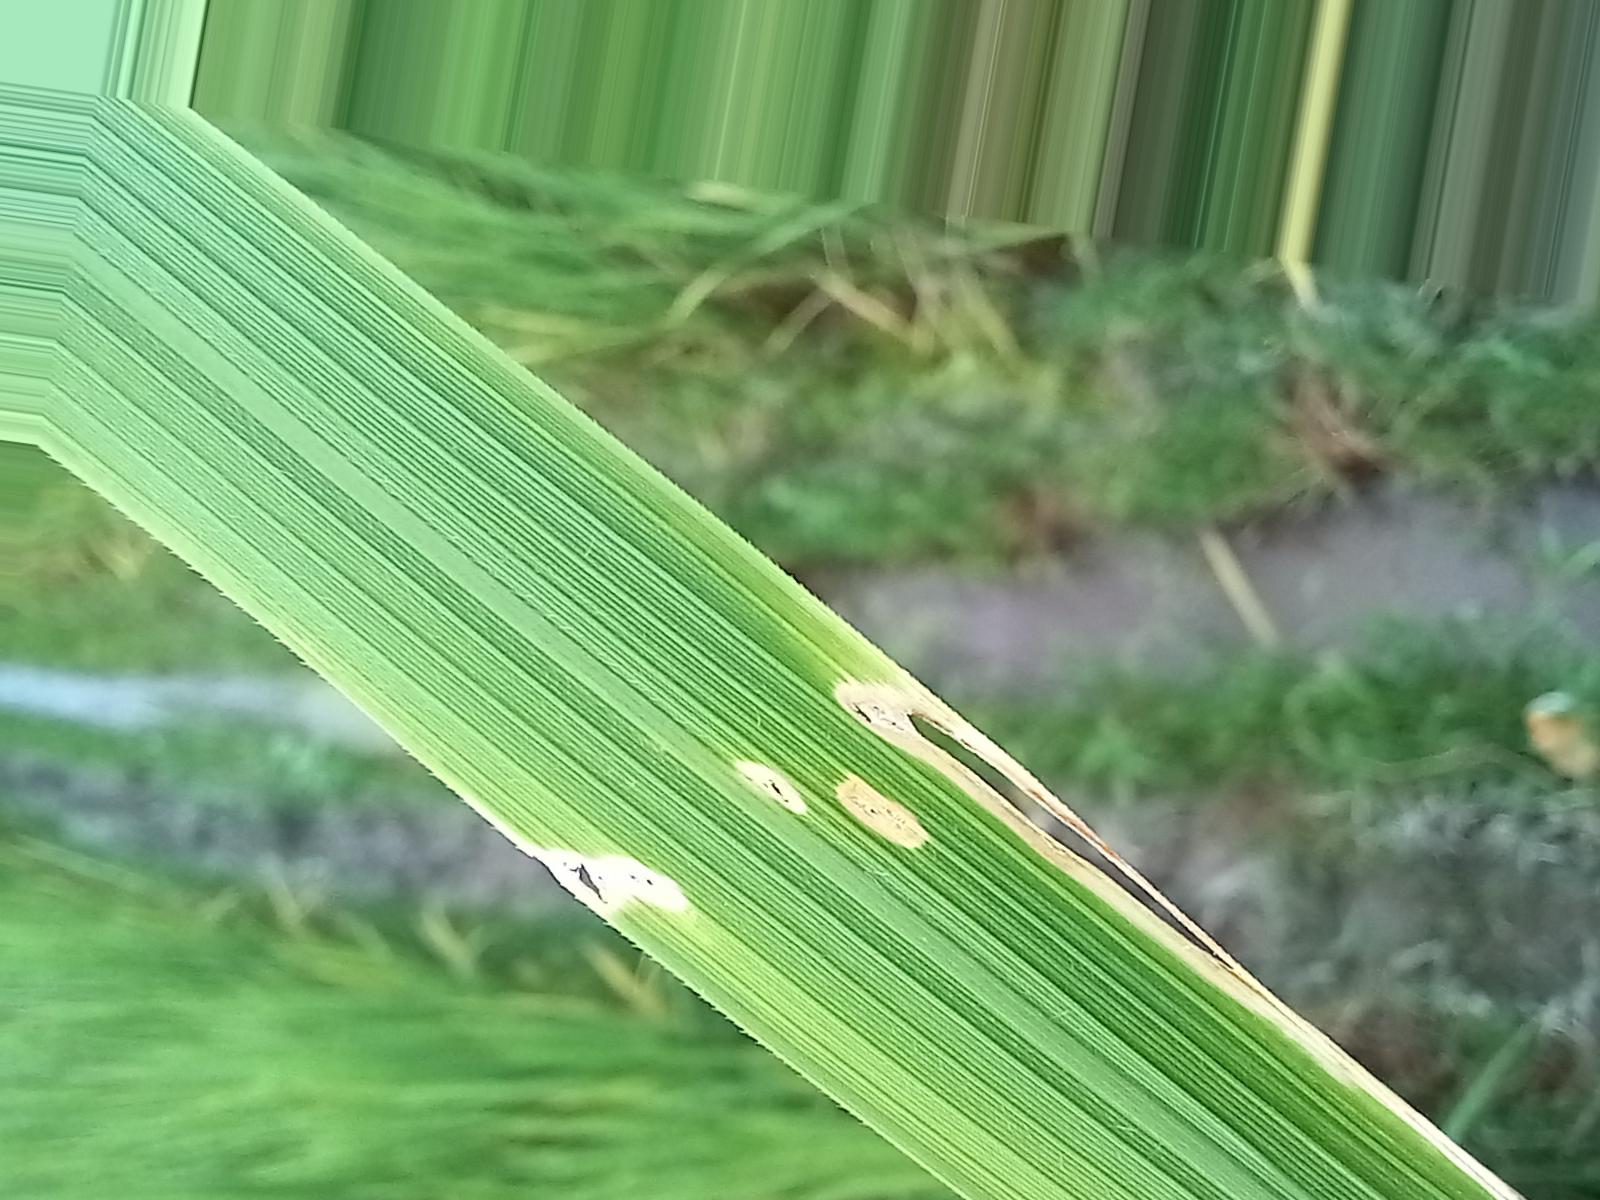
Nhãn: Sâu gai ( Hispa )